Human presence in space

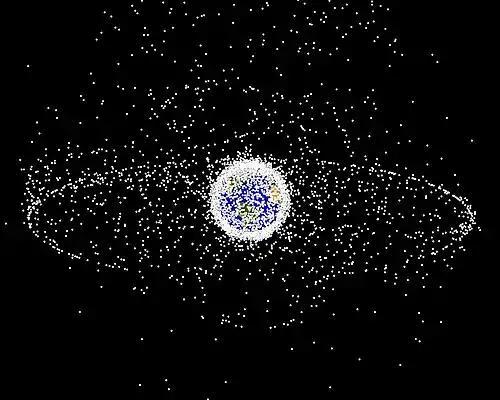
A computer-generated image mapping the prevalence of artificial satellites and space debris around Earth in geosynchronous and low Earth orbit

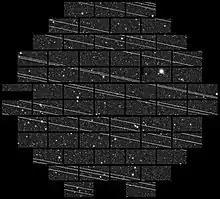
333 seconds-exposure image of the night sky containing 19 or more streaks due to Starlink satellite's satellite flare light pollution

Human presence in space (also anthropogenic presence in space or humanity in space) is the direct and mediated presence or telepresence of humans in outer space, and in an extended sense across space including astronomical bodies. Human presence in space, particularly through mediation, can take many physical forms from space debris, uncrewed spacecraft, artificial satellites, space observatories, crewed spacecraft, art in space, to human outposts in outer space such as space stations.